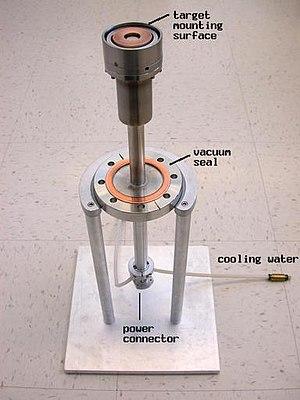
La pulvérisation cathodique est un phénomène dans lequel des particules sont arrachées à une cathode dans une atmosphère raréfiée. Elle est une des causes du vieillissement des anciens tubes électroniques, mais est également mise à profit comme méthode de dépôt de couche mince. Il s'agit dans ce cas d'une technique qui autorise la synthèse de plusieurs matériaux à partir de la condensation d’une vapeur métallique issue d’une source solide sur un substrat.